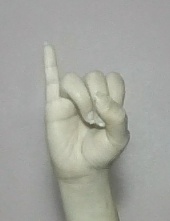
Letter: meem